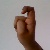
The image shows a hand gesture representing the letter 'X' in Indian Sign Language.